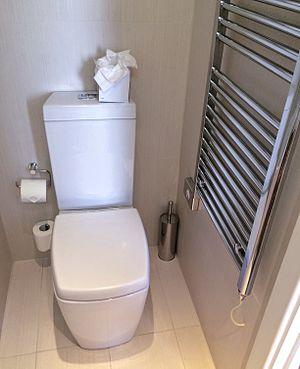
Le rinçage des toilettes consiste à débarrasser la cuvette des toilettes des matières après défécation. Grand consommateur d'eau, il a fait l'objet de développements techniques continus depuis l'invention des toilettes.